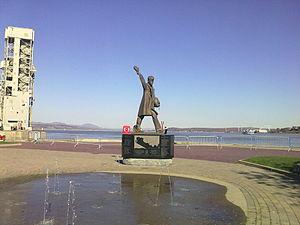
Monument à la mémoire des marins de la marine marchande canadienne (sculpture de Raoul Hunter)
Raoul Hunter est un caricaturiste et sculpteur canadien.
La Marine marchande du Canada, outre le nom générique que l'on peut donner à l'ensemble de la flotte marchande de ce pays, fut également celui d'une organisation créée lors de la Seconde Guerre mondiale pour le transport des marchandises afin d'aider les pays alliés.